Juf

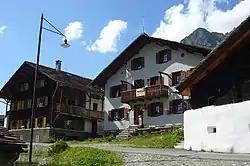
Highest section of Juf

Juf is a village in the municipality of Avers in the canton of Grisons, Switzerland. At above sea level, it is historically the highest village with permanent residents in Western Europe, as well as one of its coldest localities.